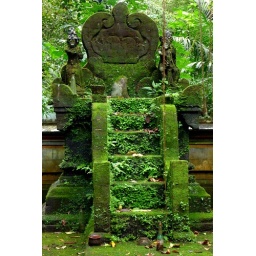
It's high up in the mountains and lots of the time within clouds so everything's covered in moss.